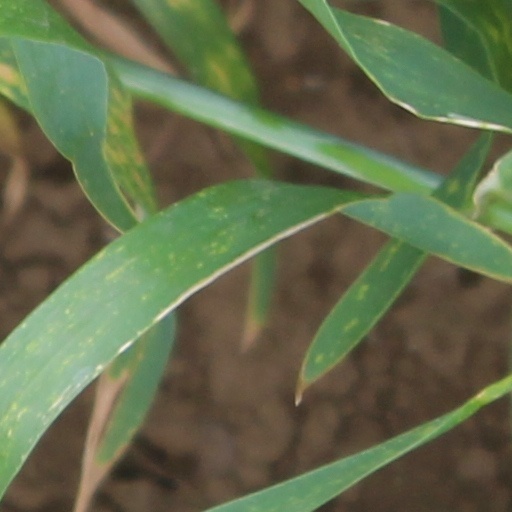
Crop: wheat